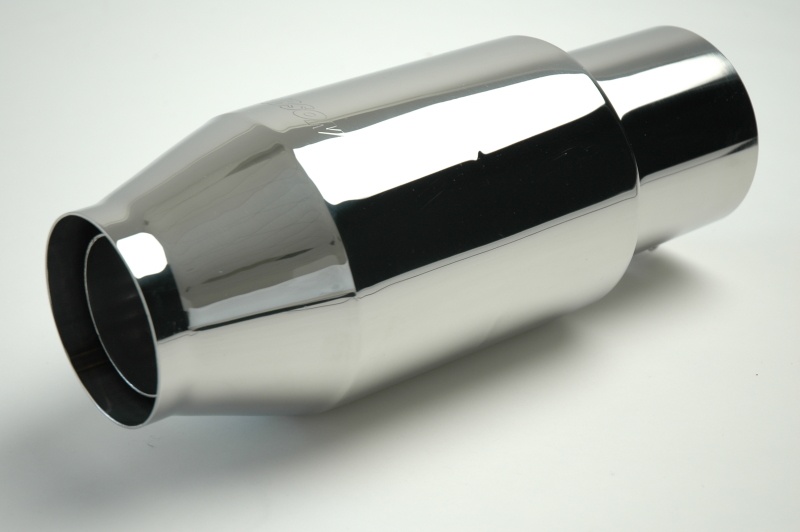
Gibson Marine Bullet Muffler (Pair) - 4.5in Inlet/11in Length - Stainless
Gibson Bullet Marine Mufflers 4.50-in. inlet, 11-in. overall. Tested up to 1200HP with minimal or no power loss. High quality, Stainless construction. OEM style transom mount. Straight through design. Utilizes water to dampen the sound. These silencers were specifically designed for Large displacement motors such as 500HP, 502, 525, 525SC, 575. and up to 1,200hp. Easy bolt-on installation. The Gibson Marine Mufflers have proven to reduce decibel ranges within and to surpass the 88db limits required by the California SAE J2005 Motorboat Sound Law without compromising power.
Brand: Gibson
Category: Vehicles & Parts > Vehicle Parts & Accessories > Watercraft Parts & Accessories > Watercraft Exhaust Parts > Watercraft Mufflers & Parts